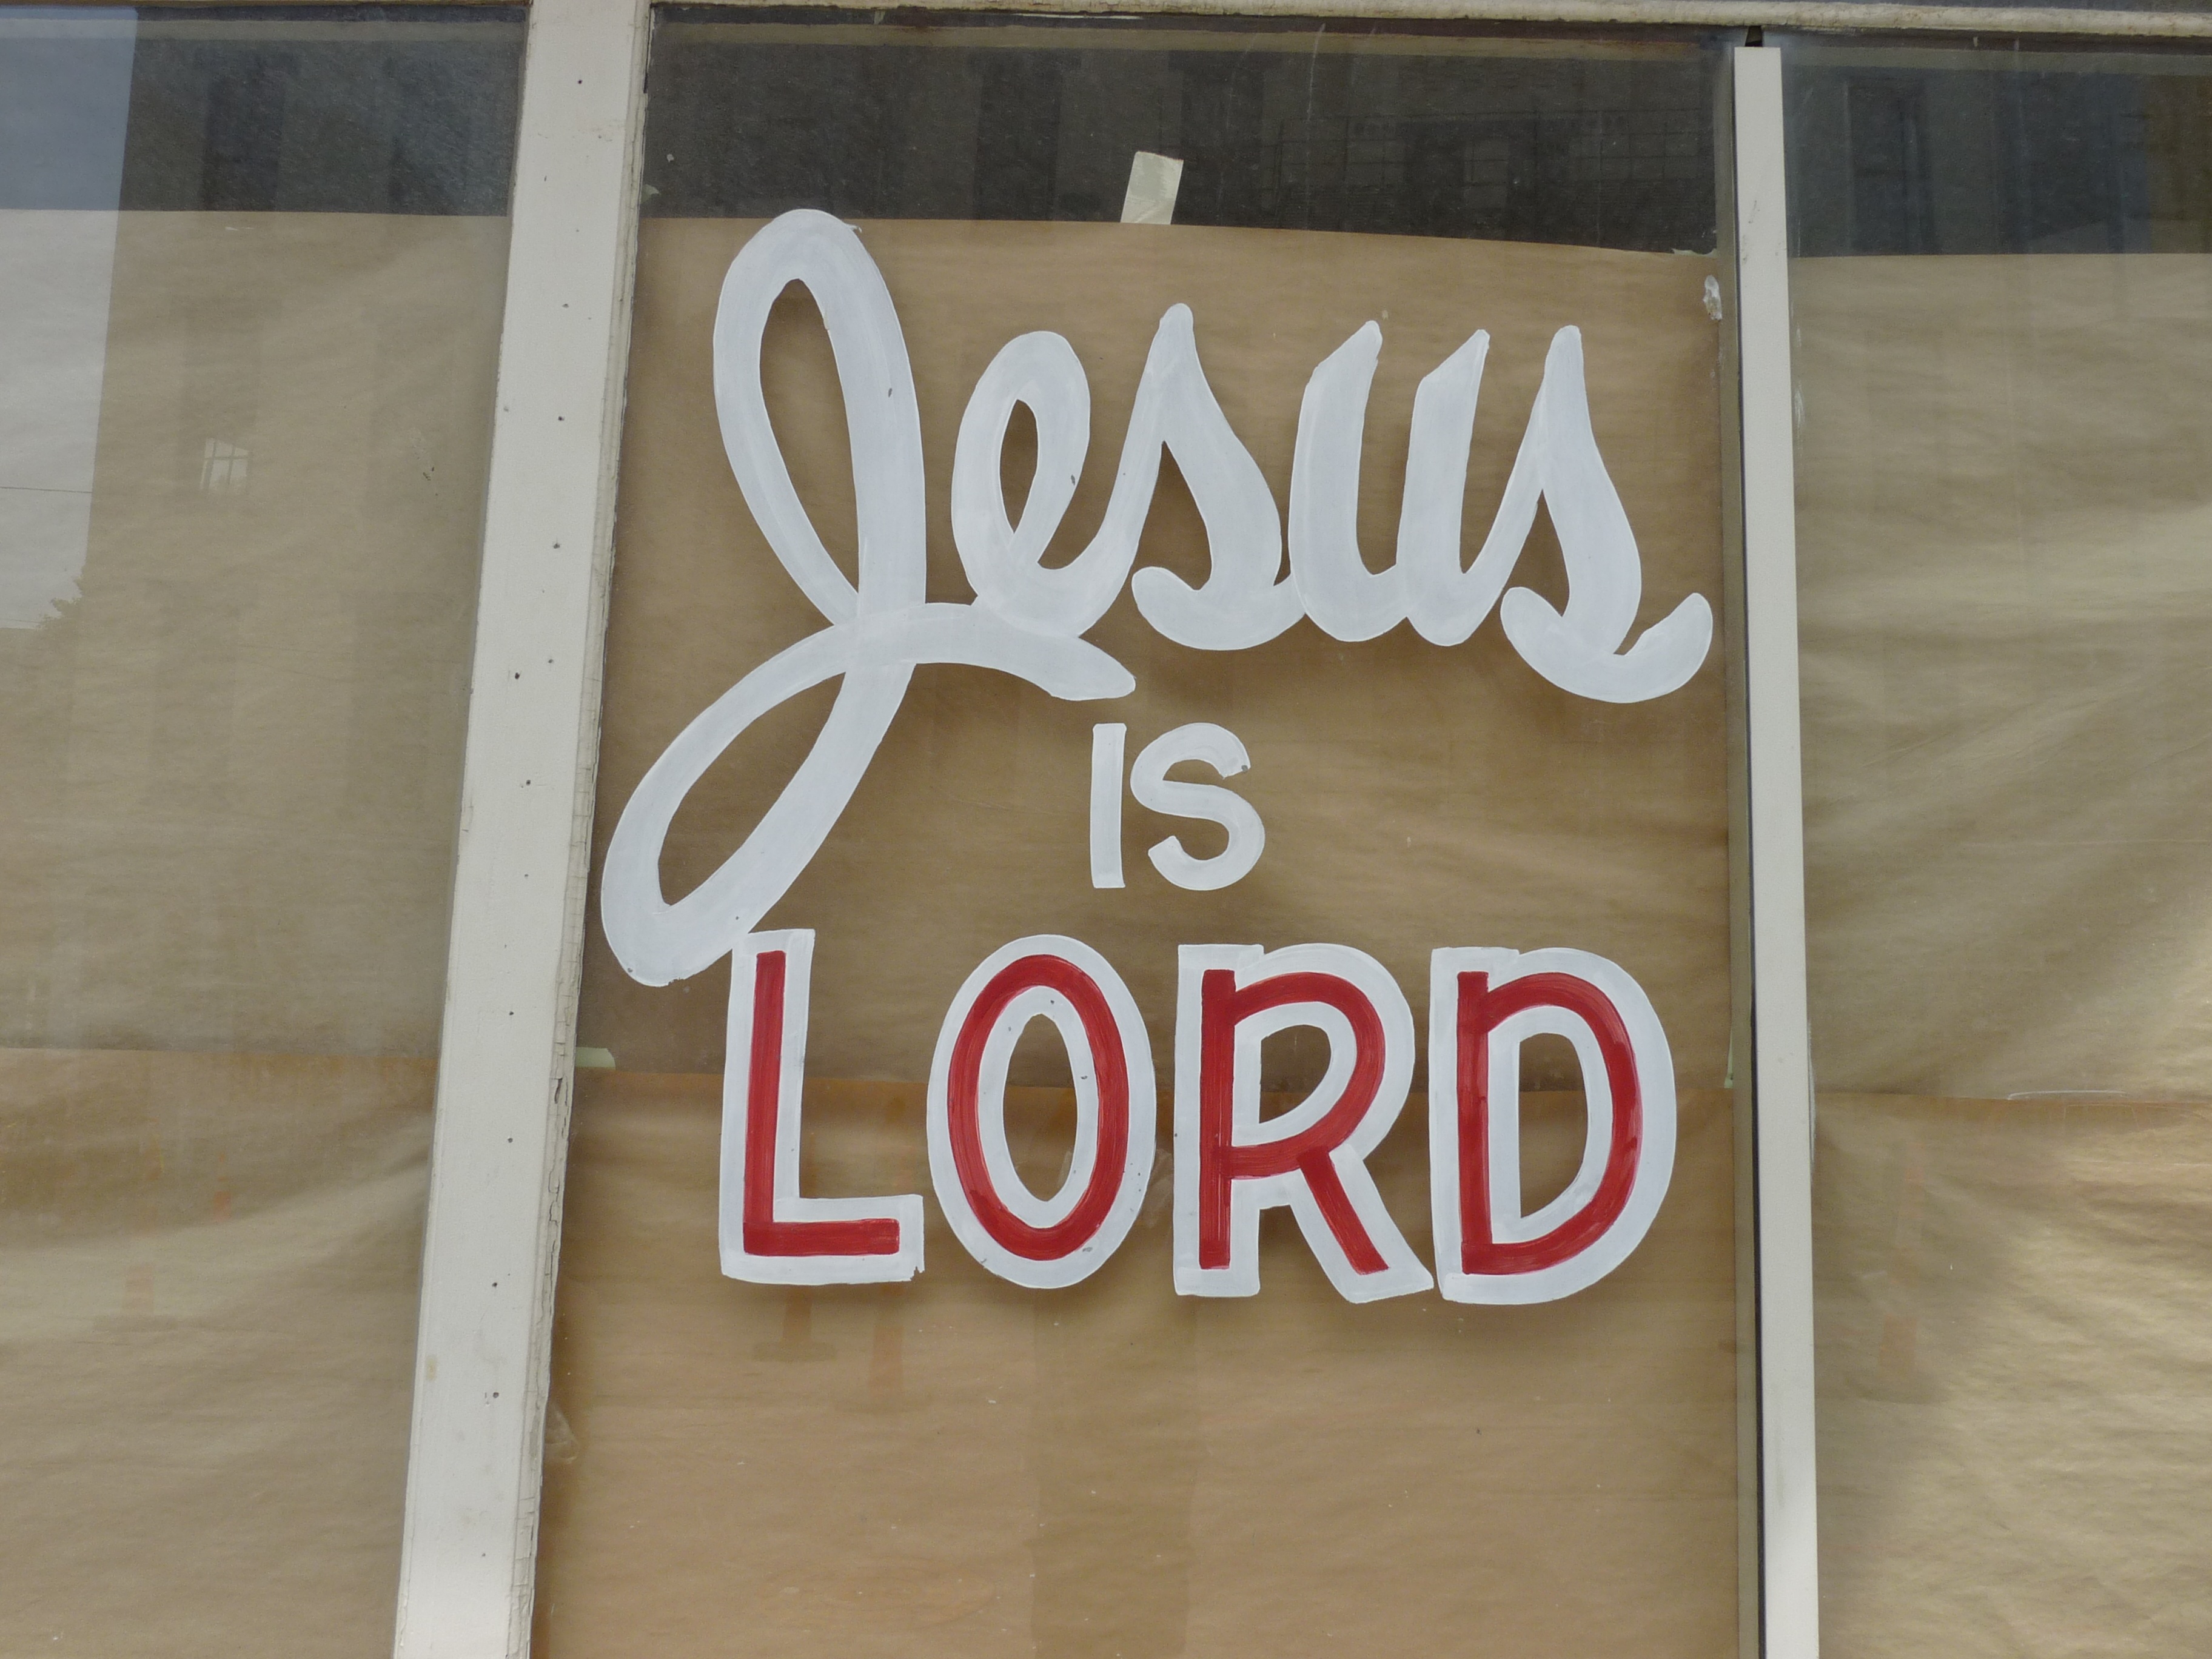
wood, number, sign, banner, religion, signage, brand, font, art, design, shape, jesus is lord, god is good